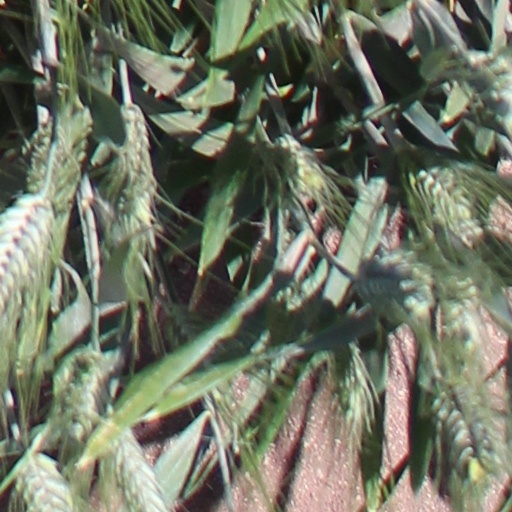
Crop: wheat